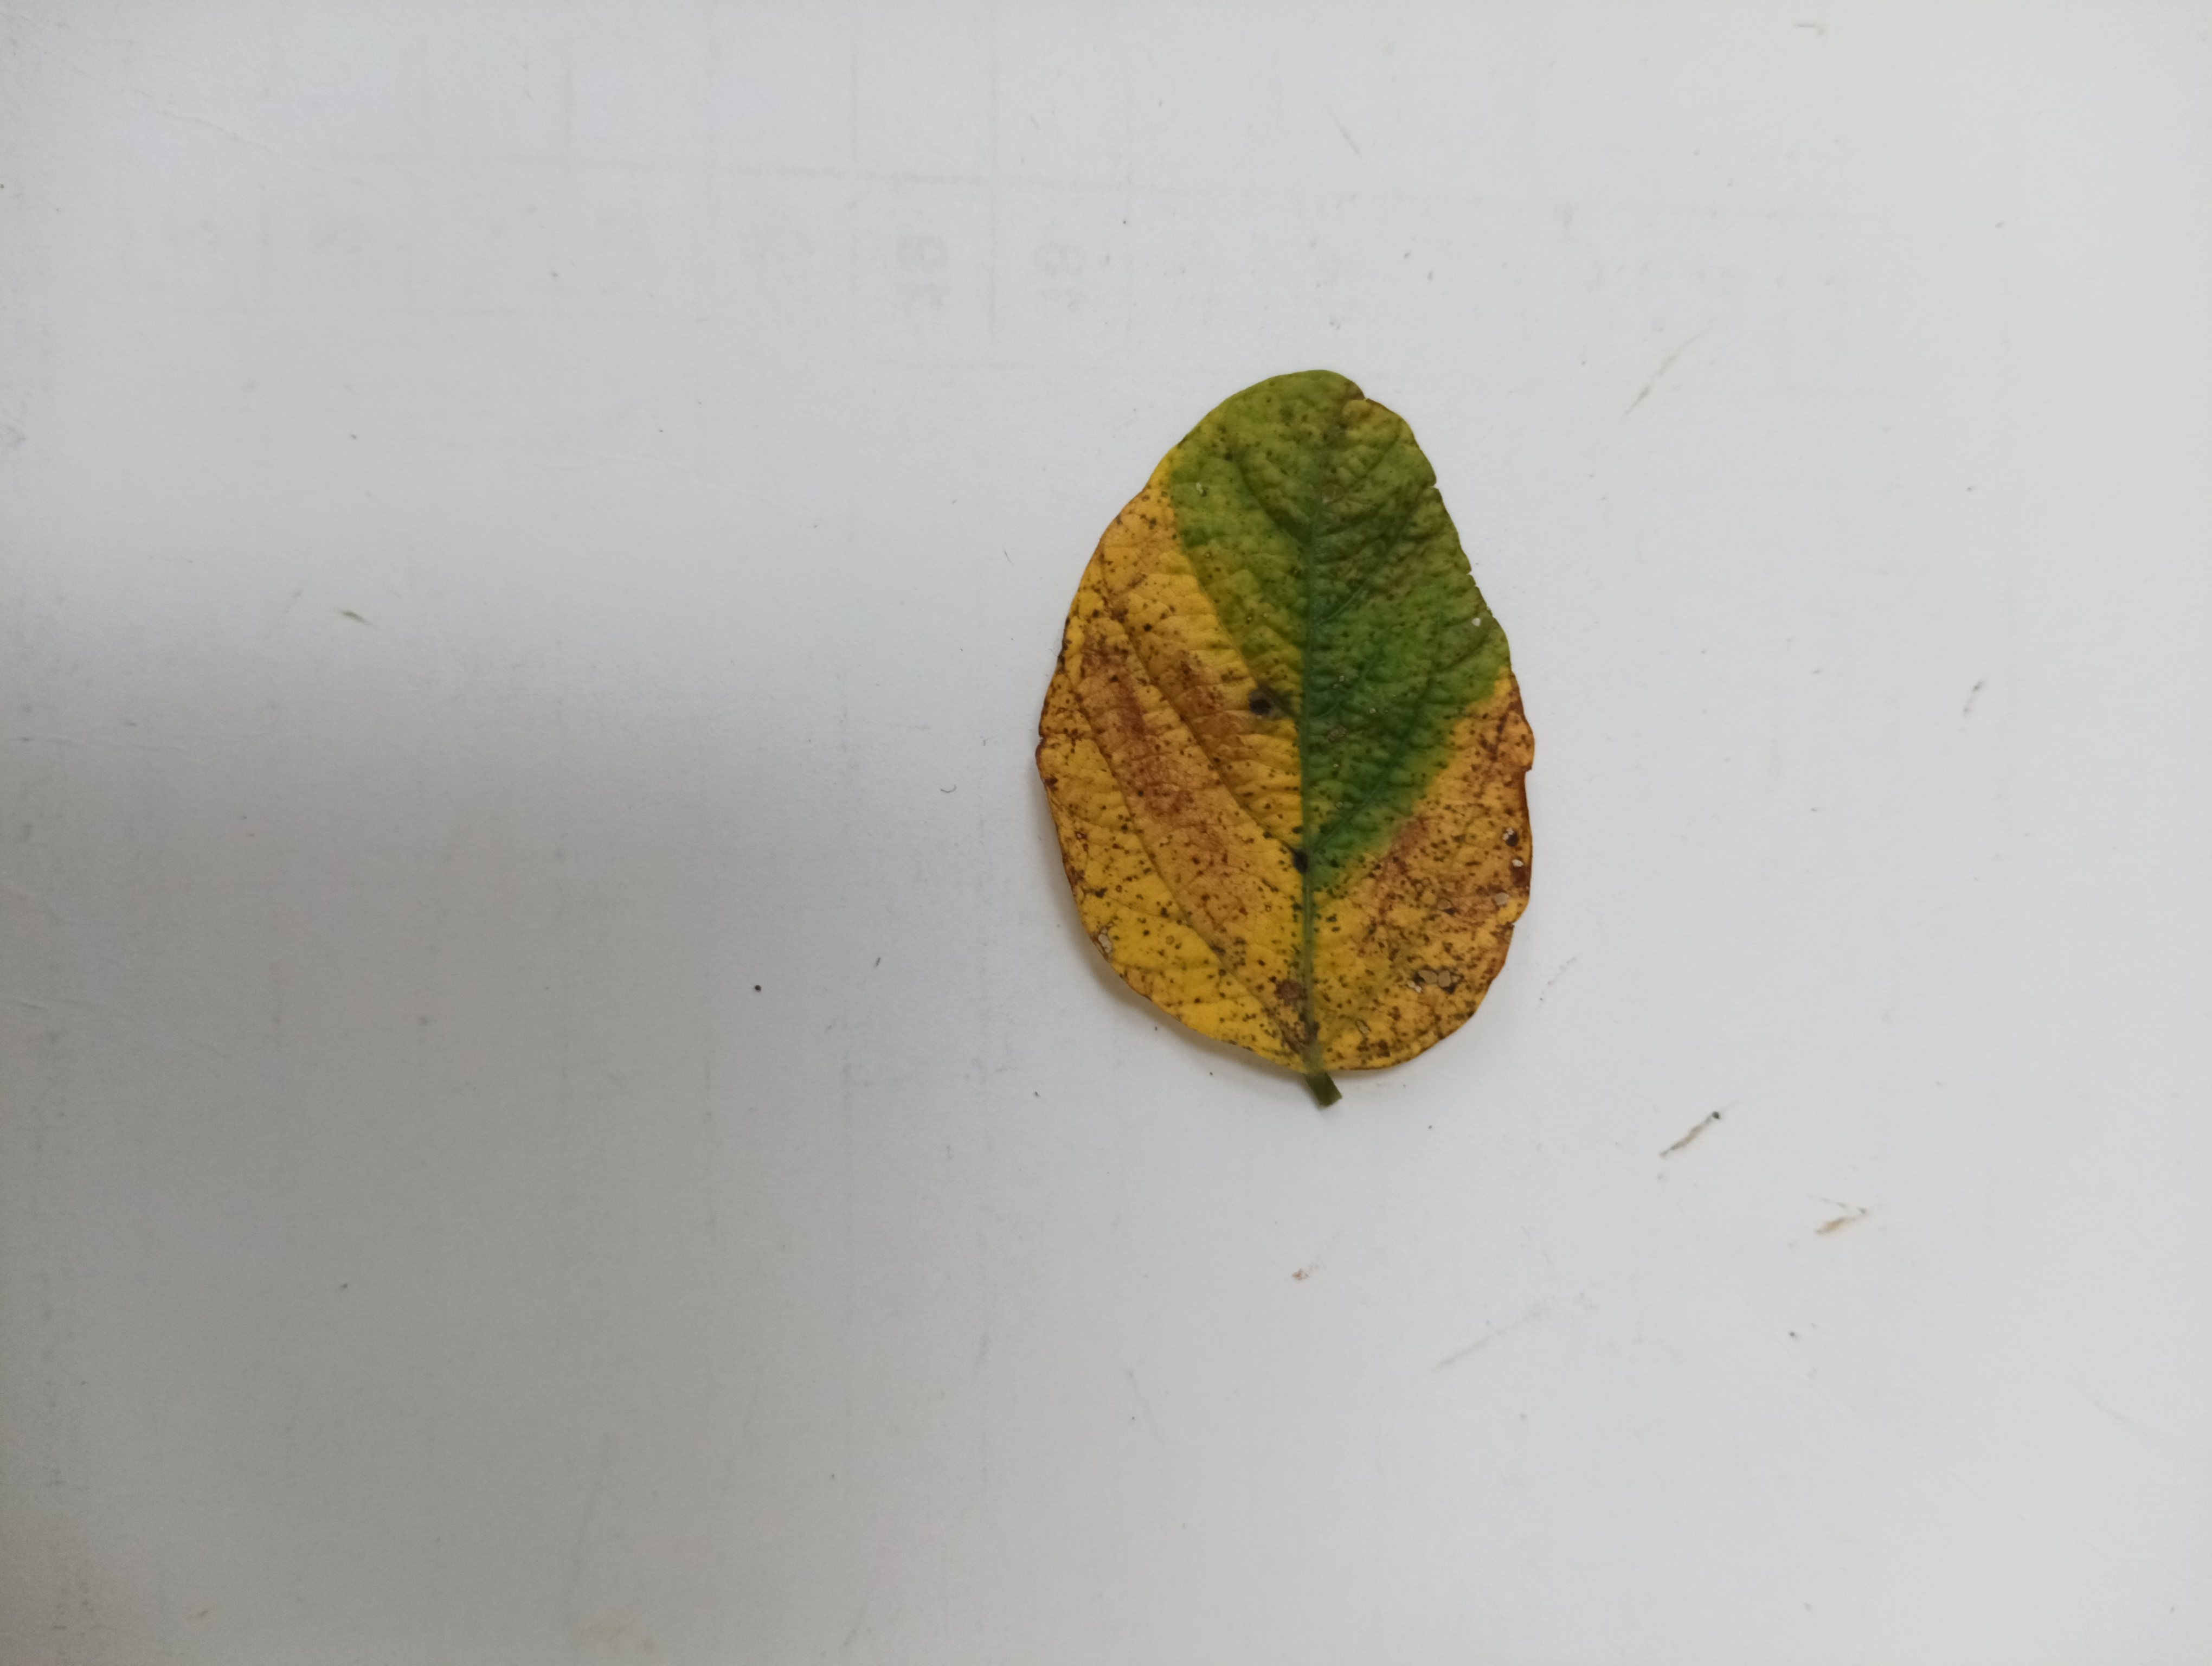
Label: Vein Necrosis